Tom Harmon

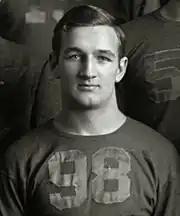
Harmon in 1938

In 1938, Michigan hired Fritz Crisler as its new football coach. As a sophomore, Harmon started seven of eight games at the right halfback position . He gained 405 rushing yards, averaging more than five yards per carry, and also completed 21 of 45 passes for 310 yards with only one interception. With Crisler as the coach, Harmon in the backfield, and consensus All-American Ralph Heikkinen at the guard position, the Wolverines lost only one game, 7–6 to Minnesota, and improved their record to 6–1–1.